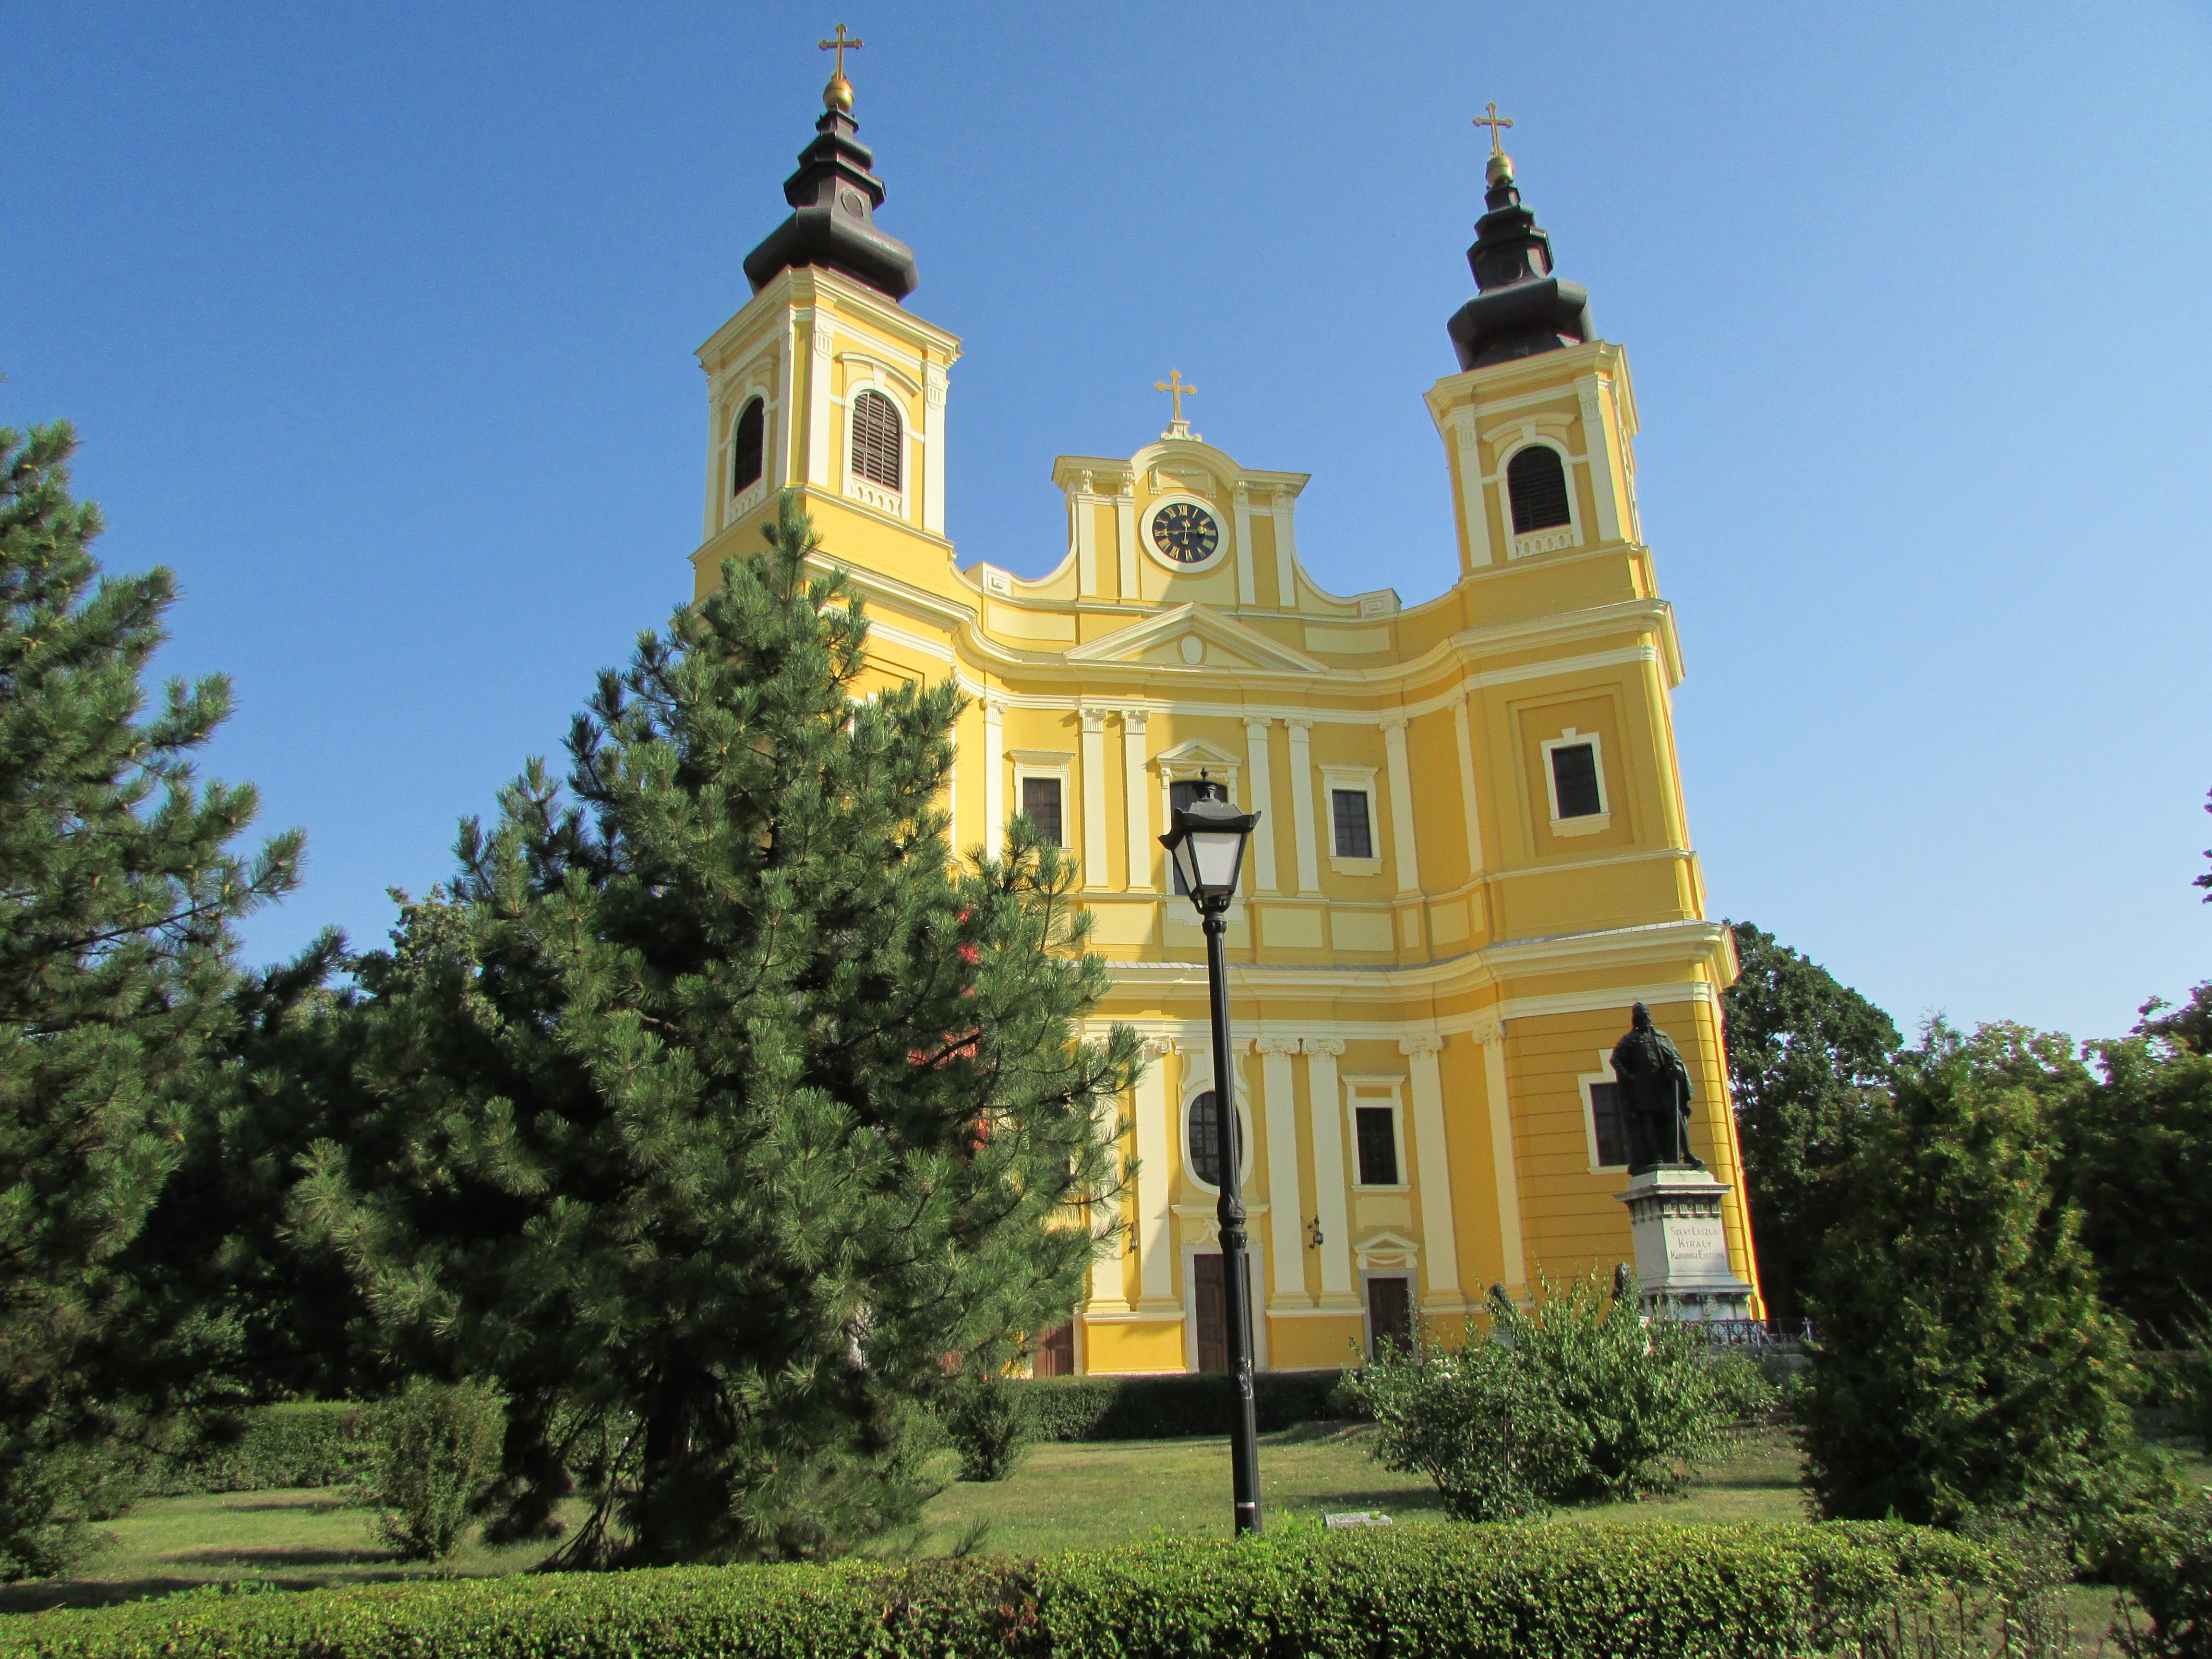
mansion, building, chateau, palace, tower, castle, landmark, facade, church, place of worship, monastery, basilica, estate, transylvania, stately home, oradea, crisana, roman catholic, historic site